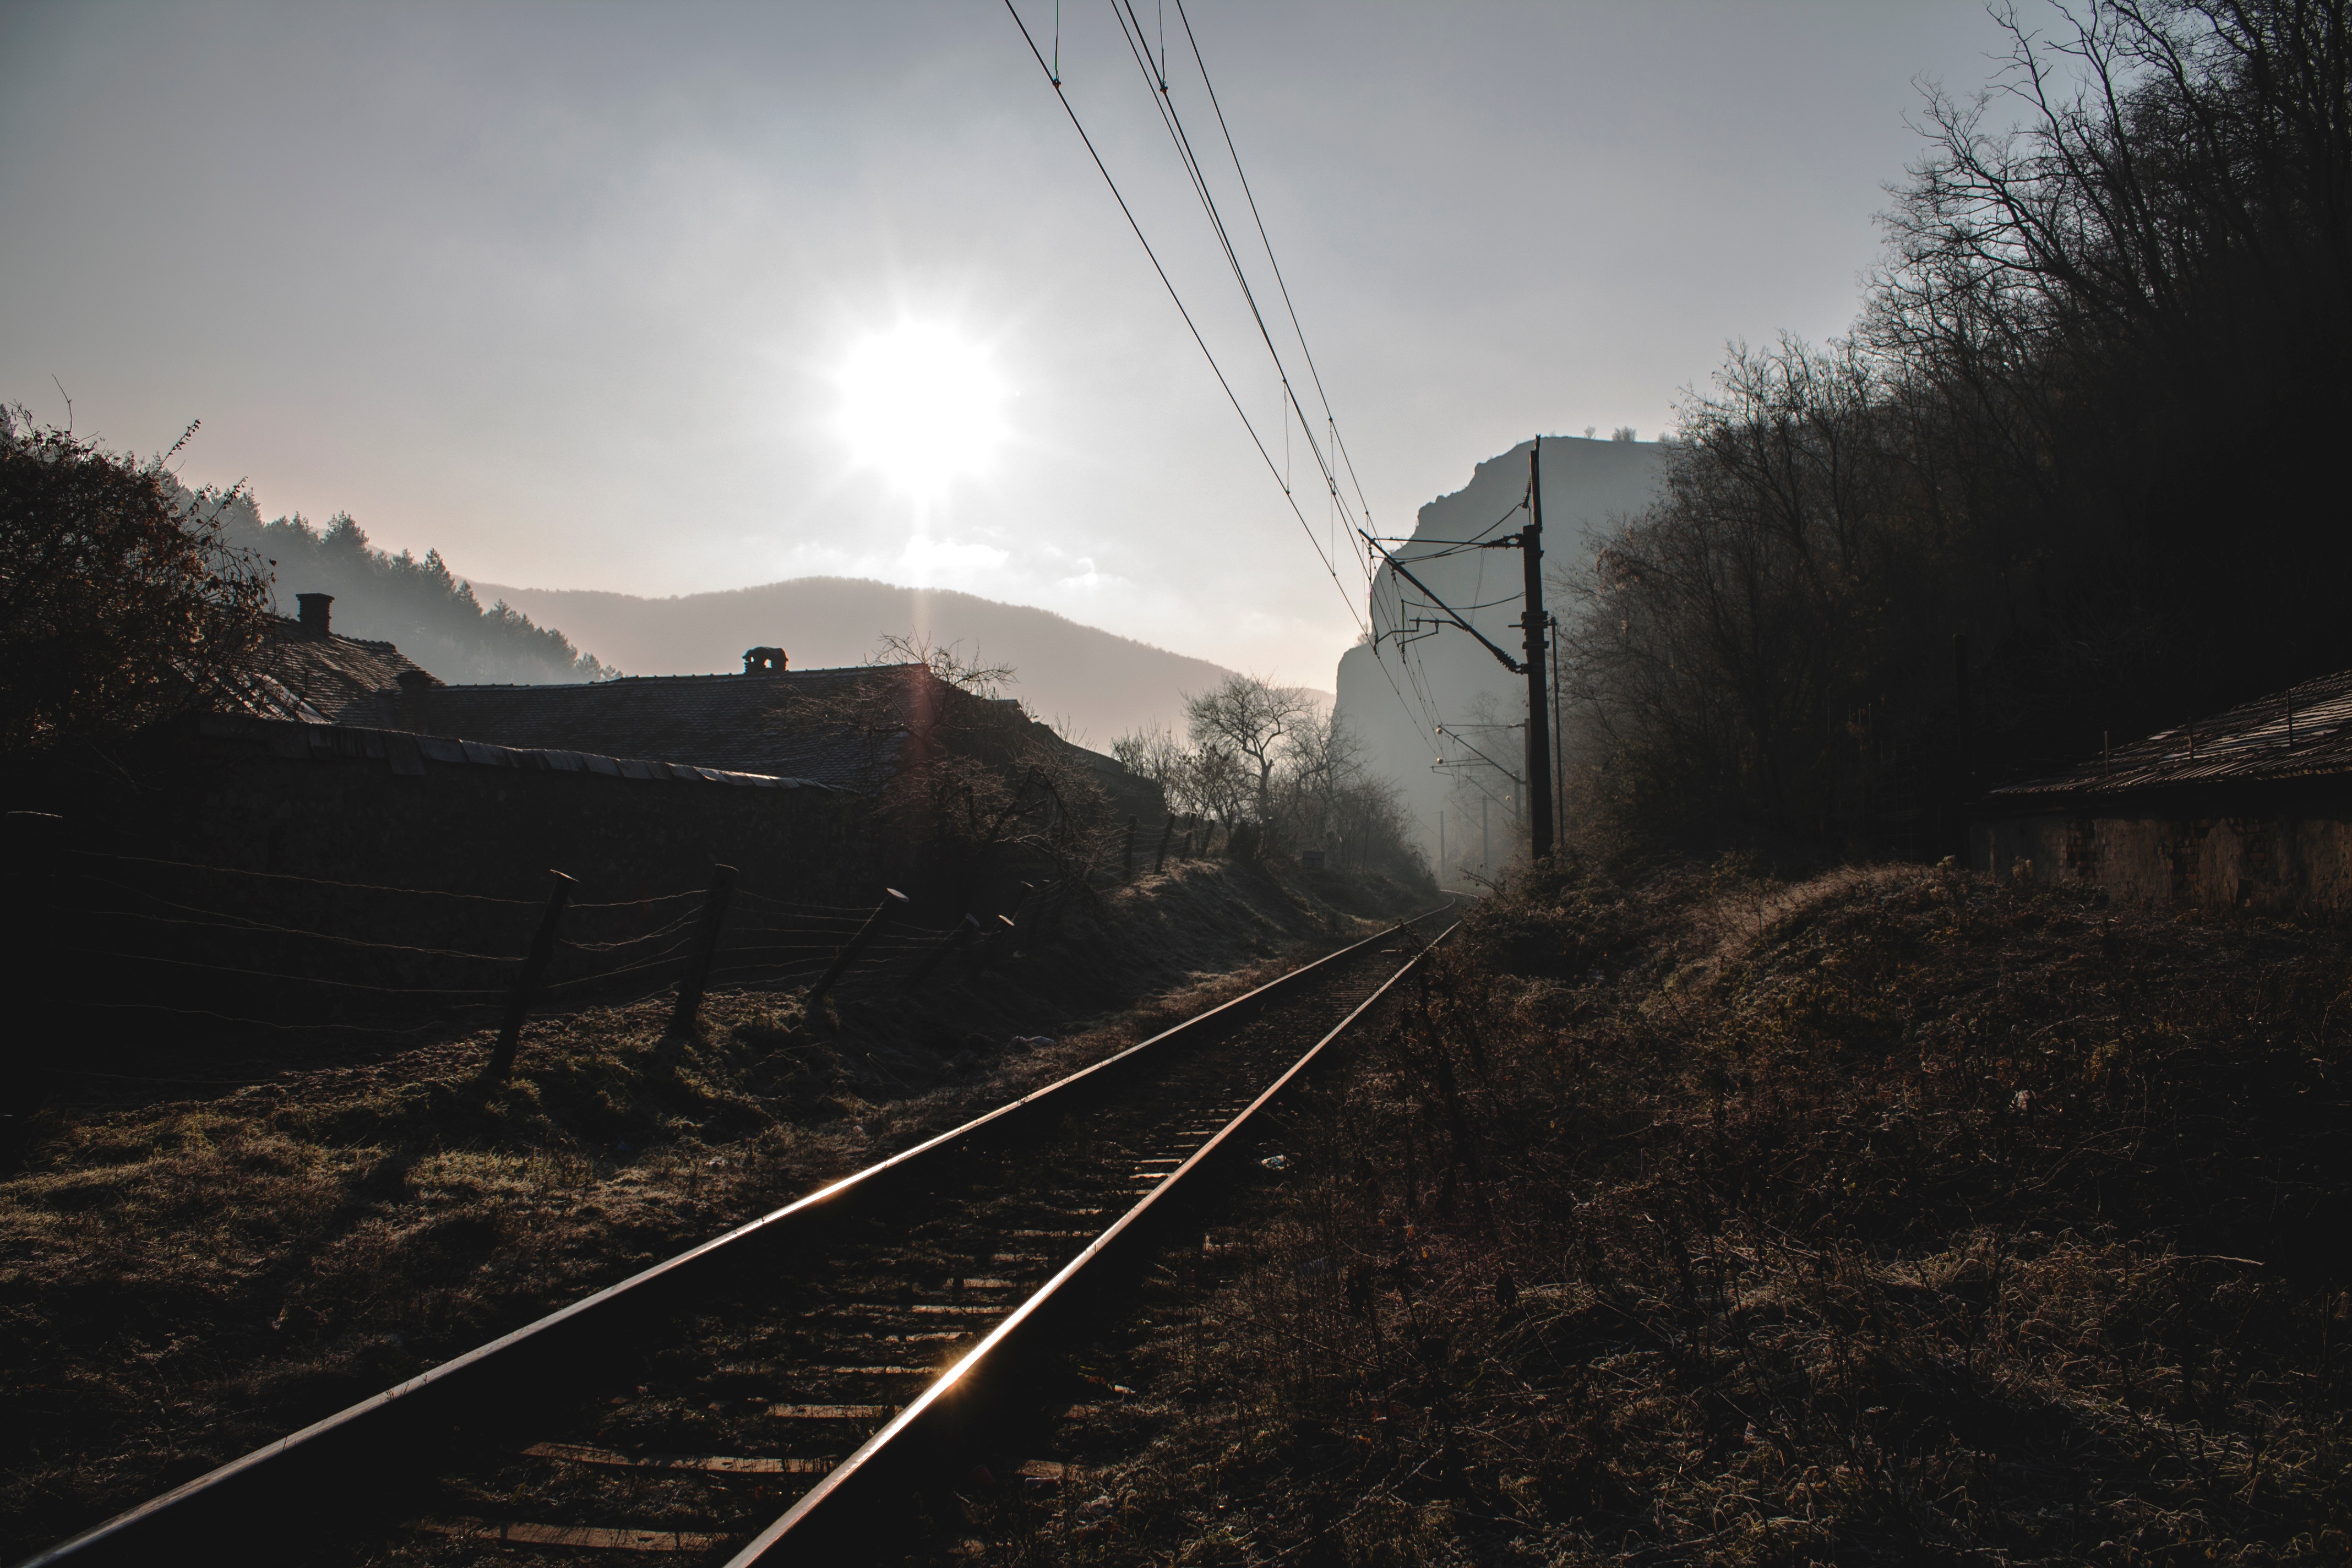
mountain, snow, track, night, sunlight, morning, transport, evening, vehicle, darkness, rail transport, atmospheric phenomenon